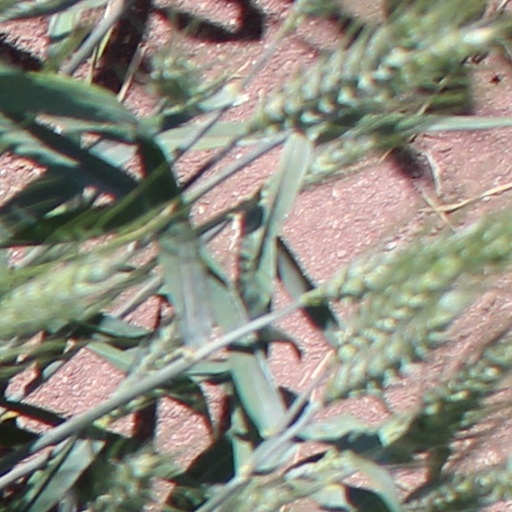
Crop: wheat